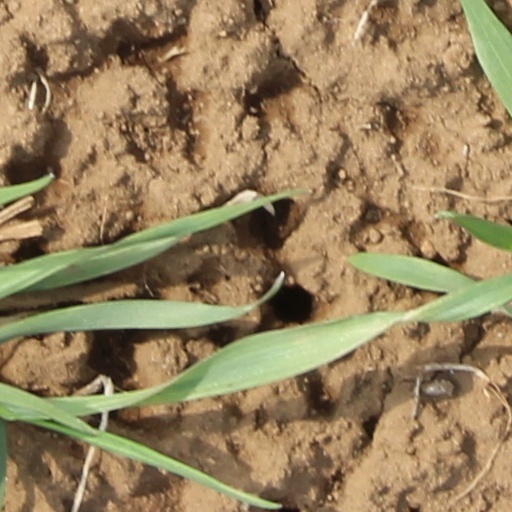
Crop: wheat